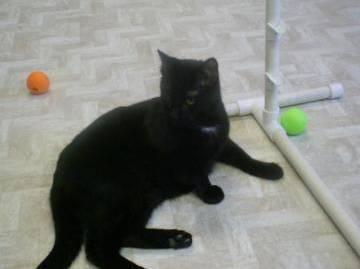
cat